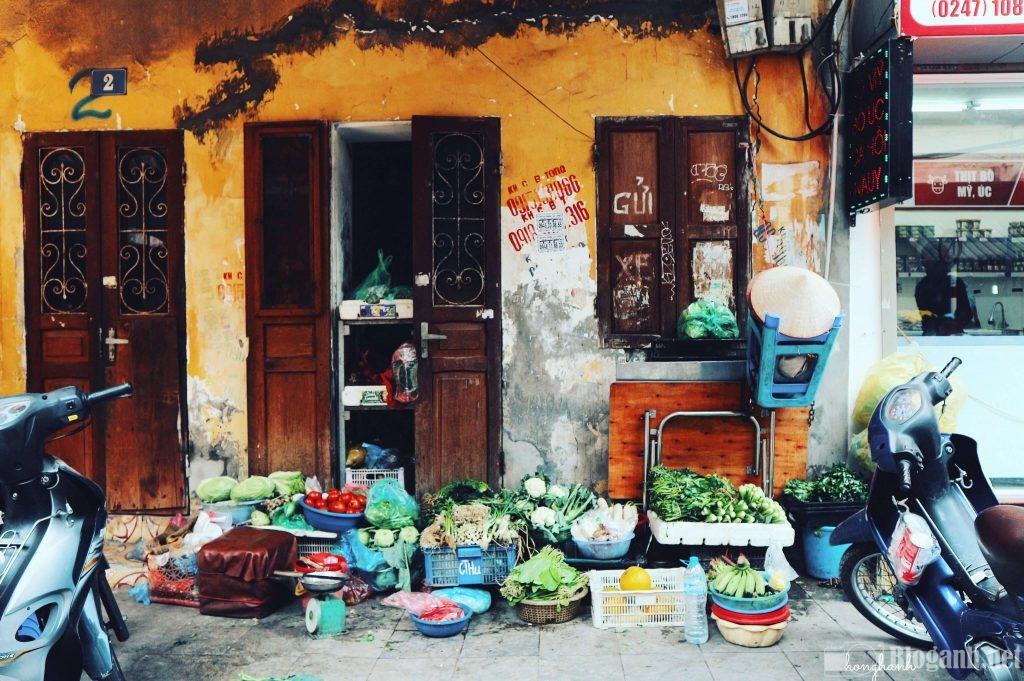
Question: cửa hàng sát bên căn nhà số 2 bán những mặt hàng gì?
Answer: bán các loại thịt bò